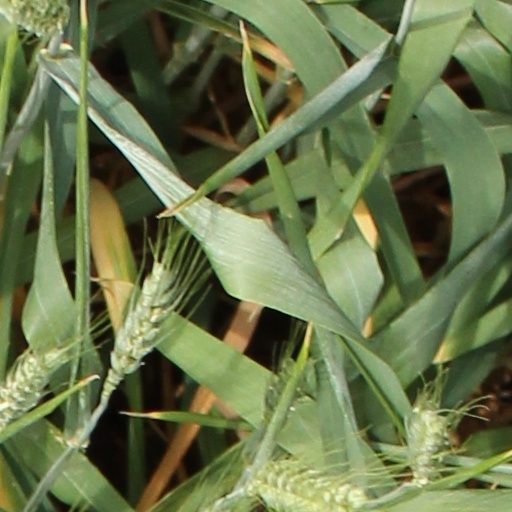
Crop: wheat